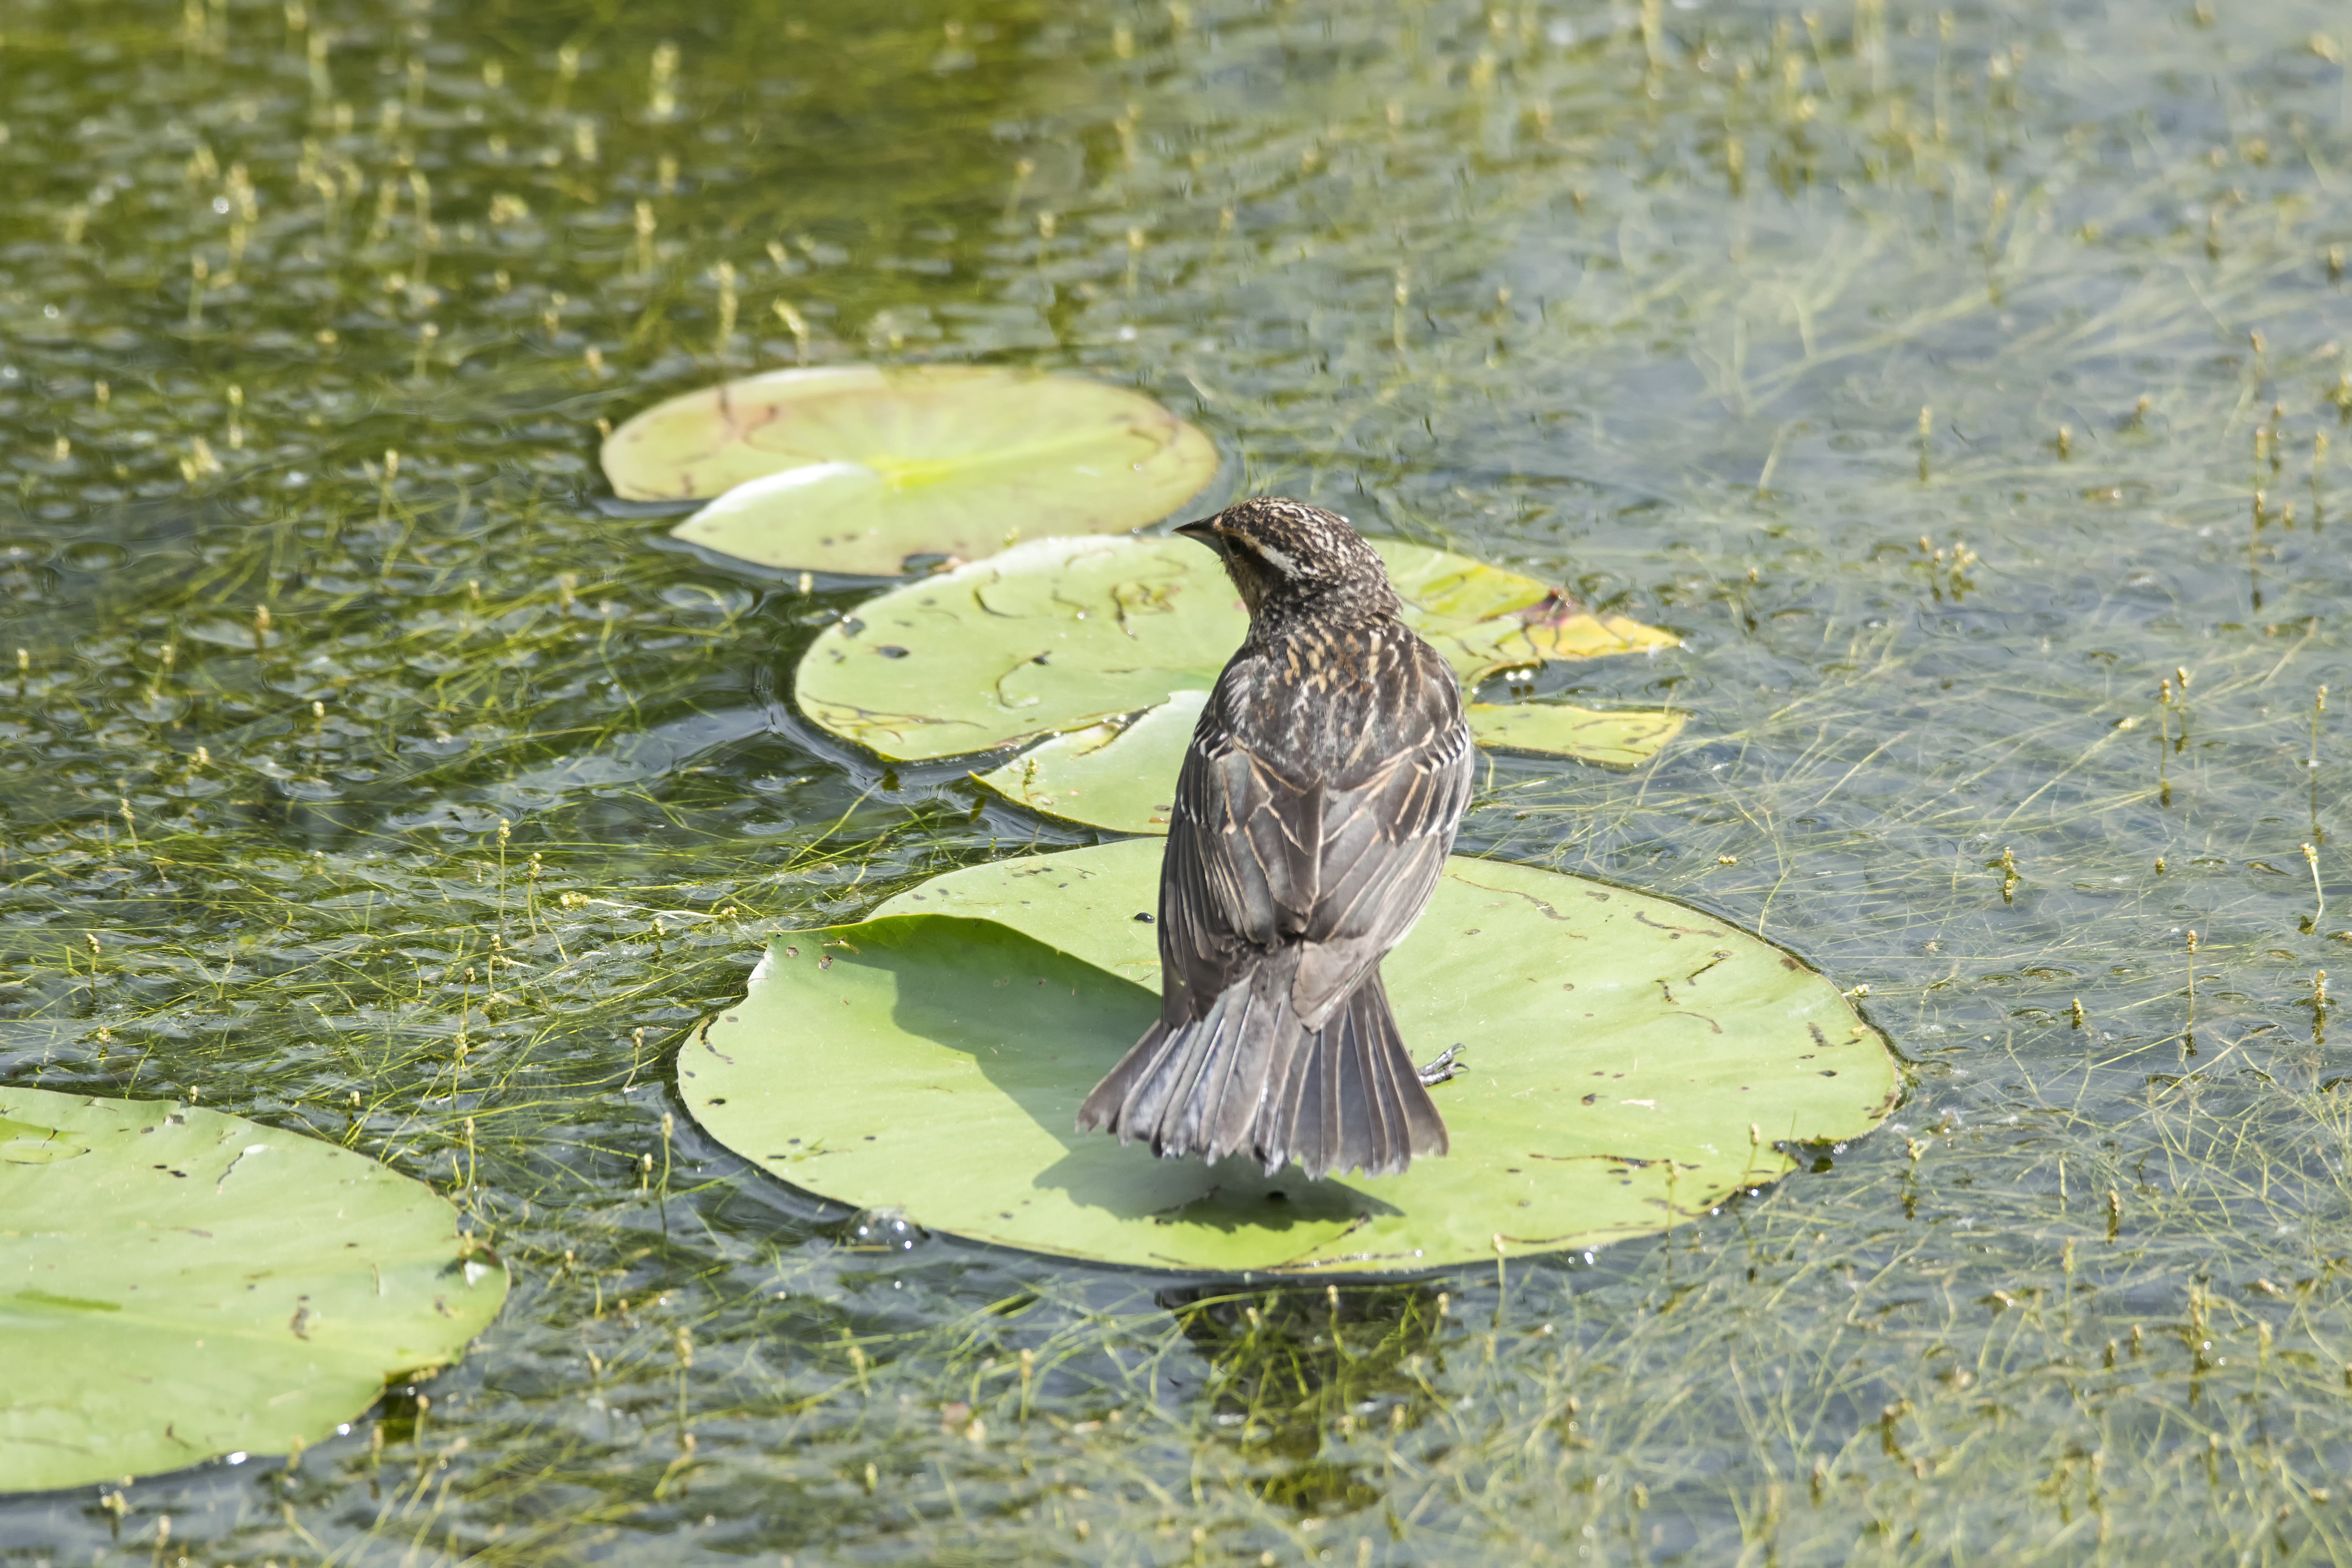
water, nature, bird, leaf, pond, wildlife, green, red, winged, fauna, duck, canada, a, vertebrate, quebec, blackbird, water bird, sherbrooke, oiseau, carouge, paulettes, ducks geese and swans